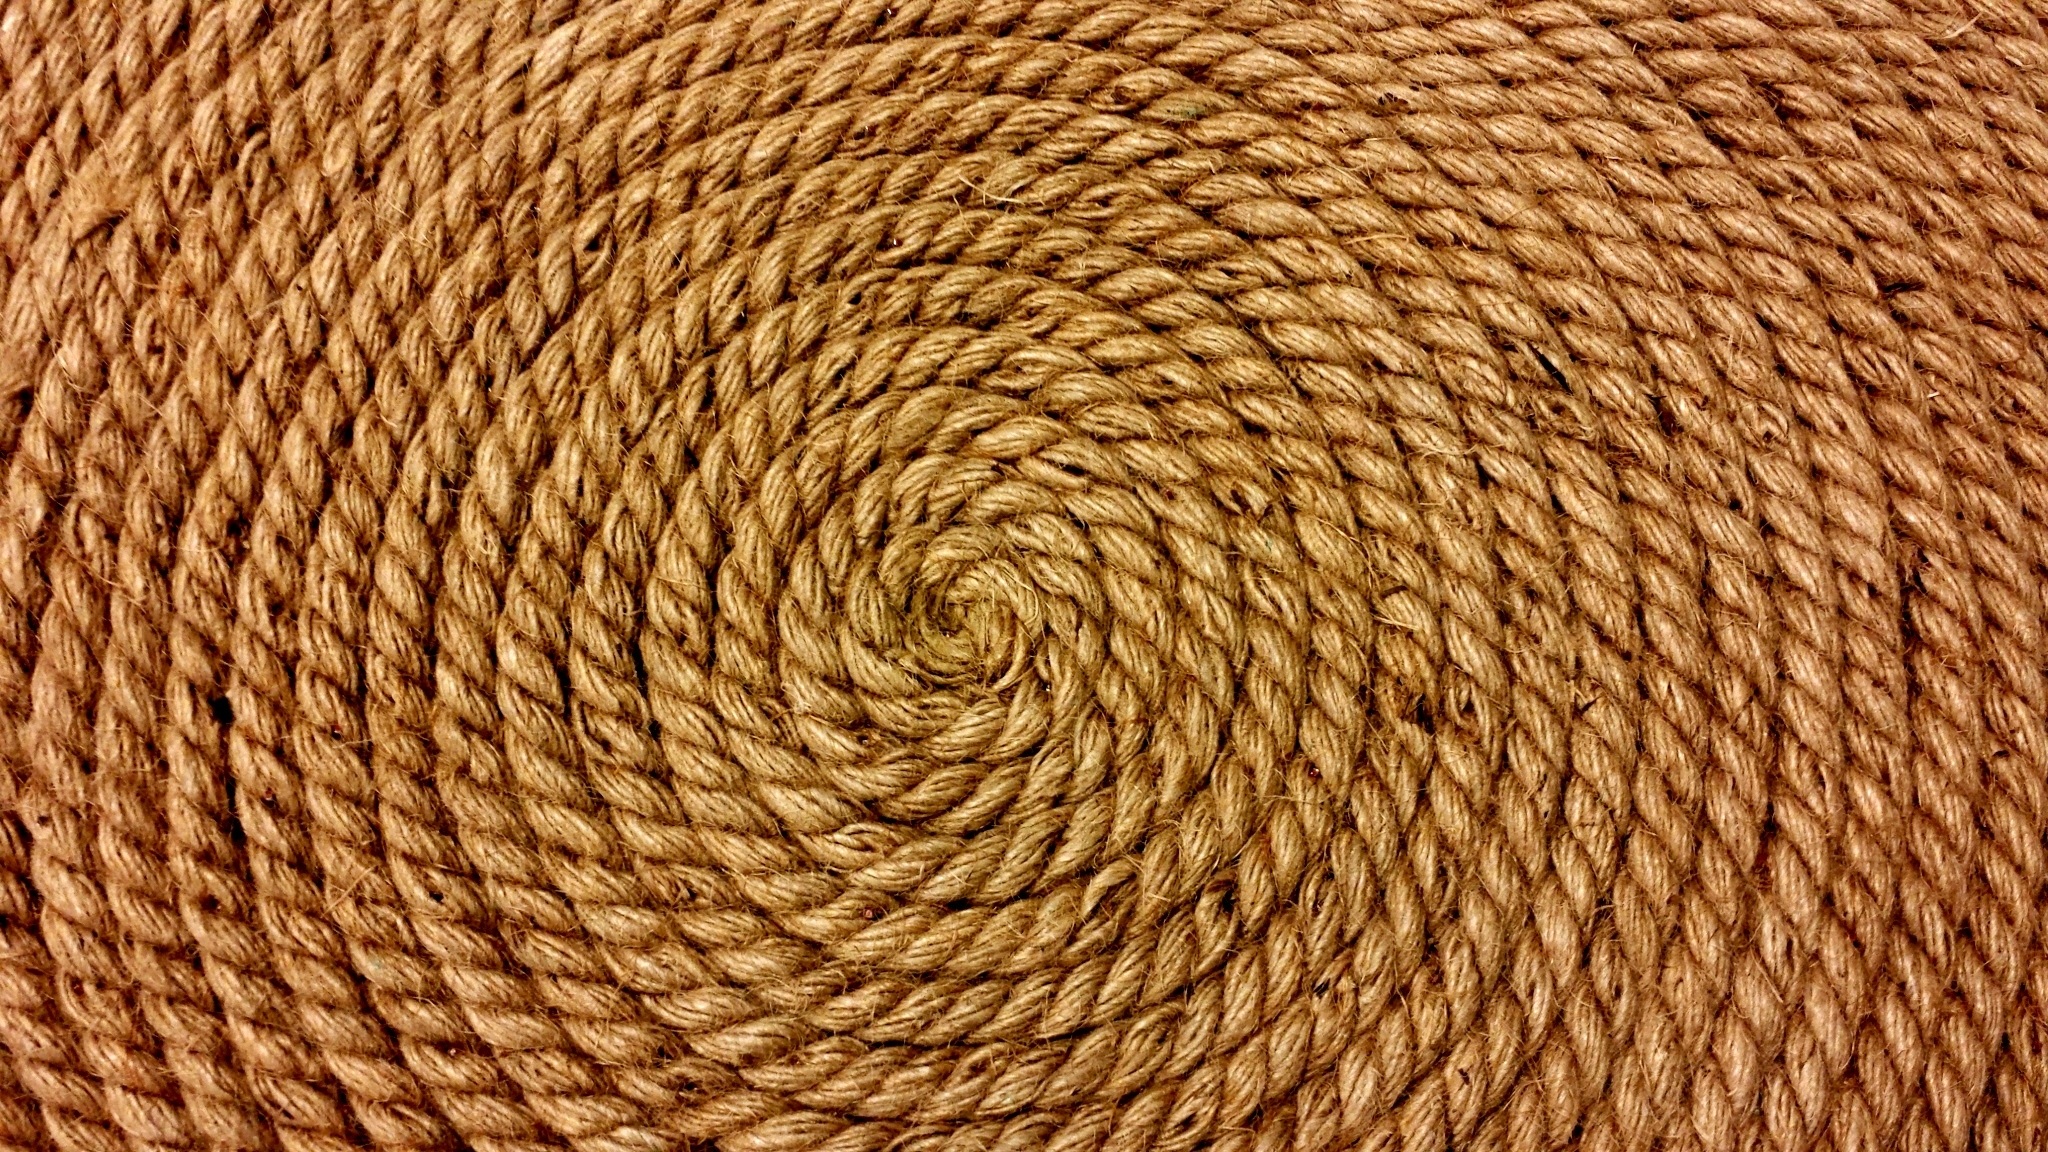
rope, wood, vintage, retro, texture, old, country, decoration, nostalgia, rough, hanging, agriculture, material, circle, thread, close up, textile, background, jump rope, straw, backdrop, aged, lasso, flooring, skipping rope, wire rope, hemp rope, grass family, rope skipping, rope in, skip rope, rope jumping, rope off, bell rope